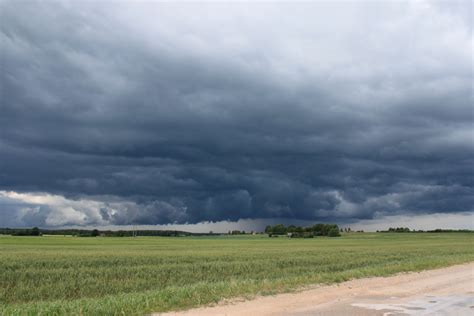
Weather: cloudy or overcast